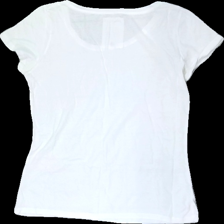
View: back
Type: T-shirt
Category: Ladies
Brand: Not in the list
Brand text on label: armedangels
Colors: White
Material: 100% cotton
Cut: Regular
Size: M
Season: All
Stains: Major
Damage location: bottom center
Damage 2 location: middle right
Price range: <50
Recommended usage: Export
Description: vit t-shirt med svettfläckar i båda armhålorna